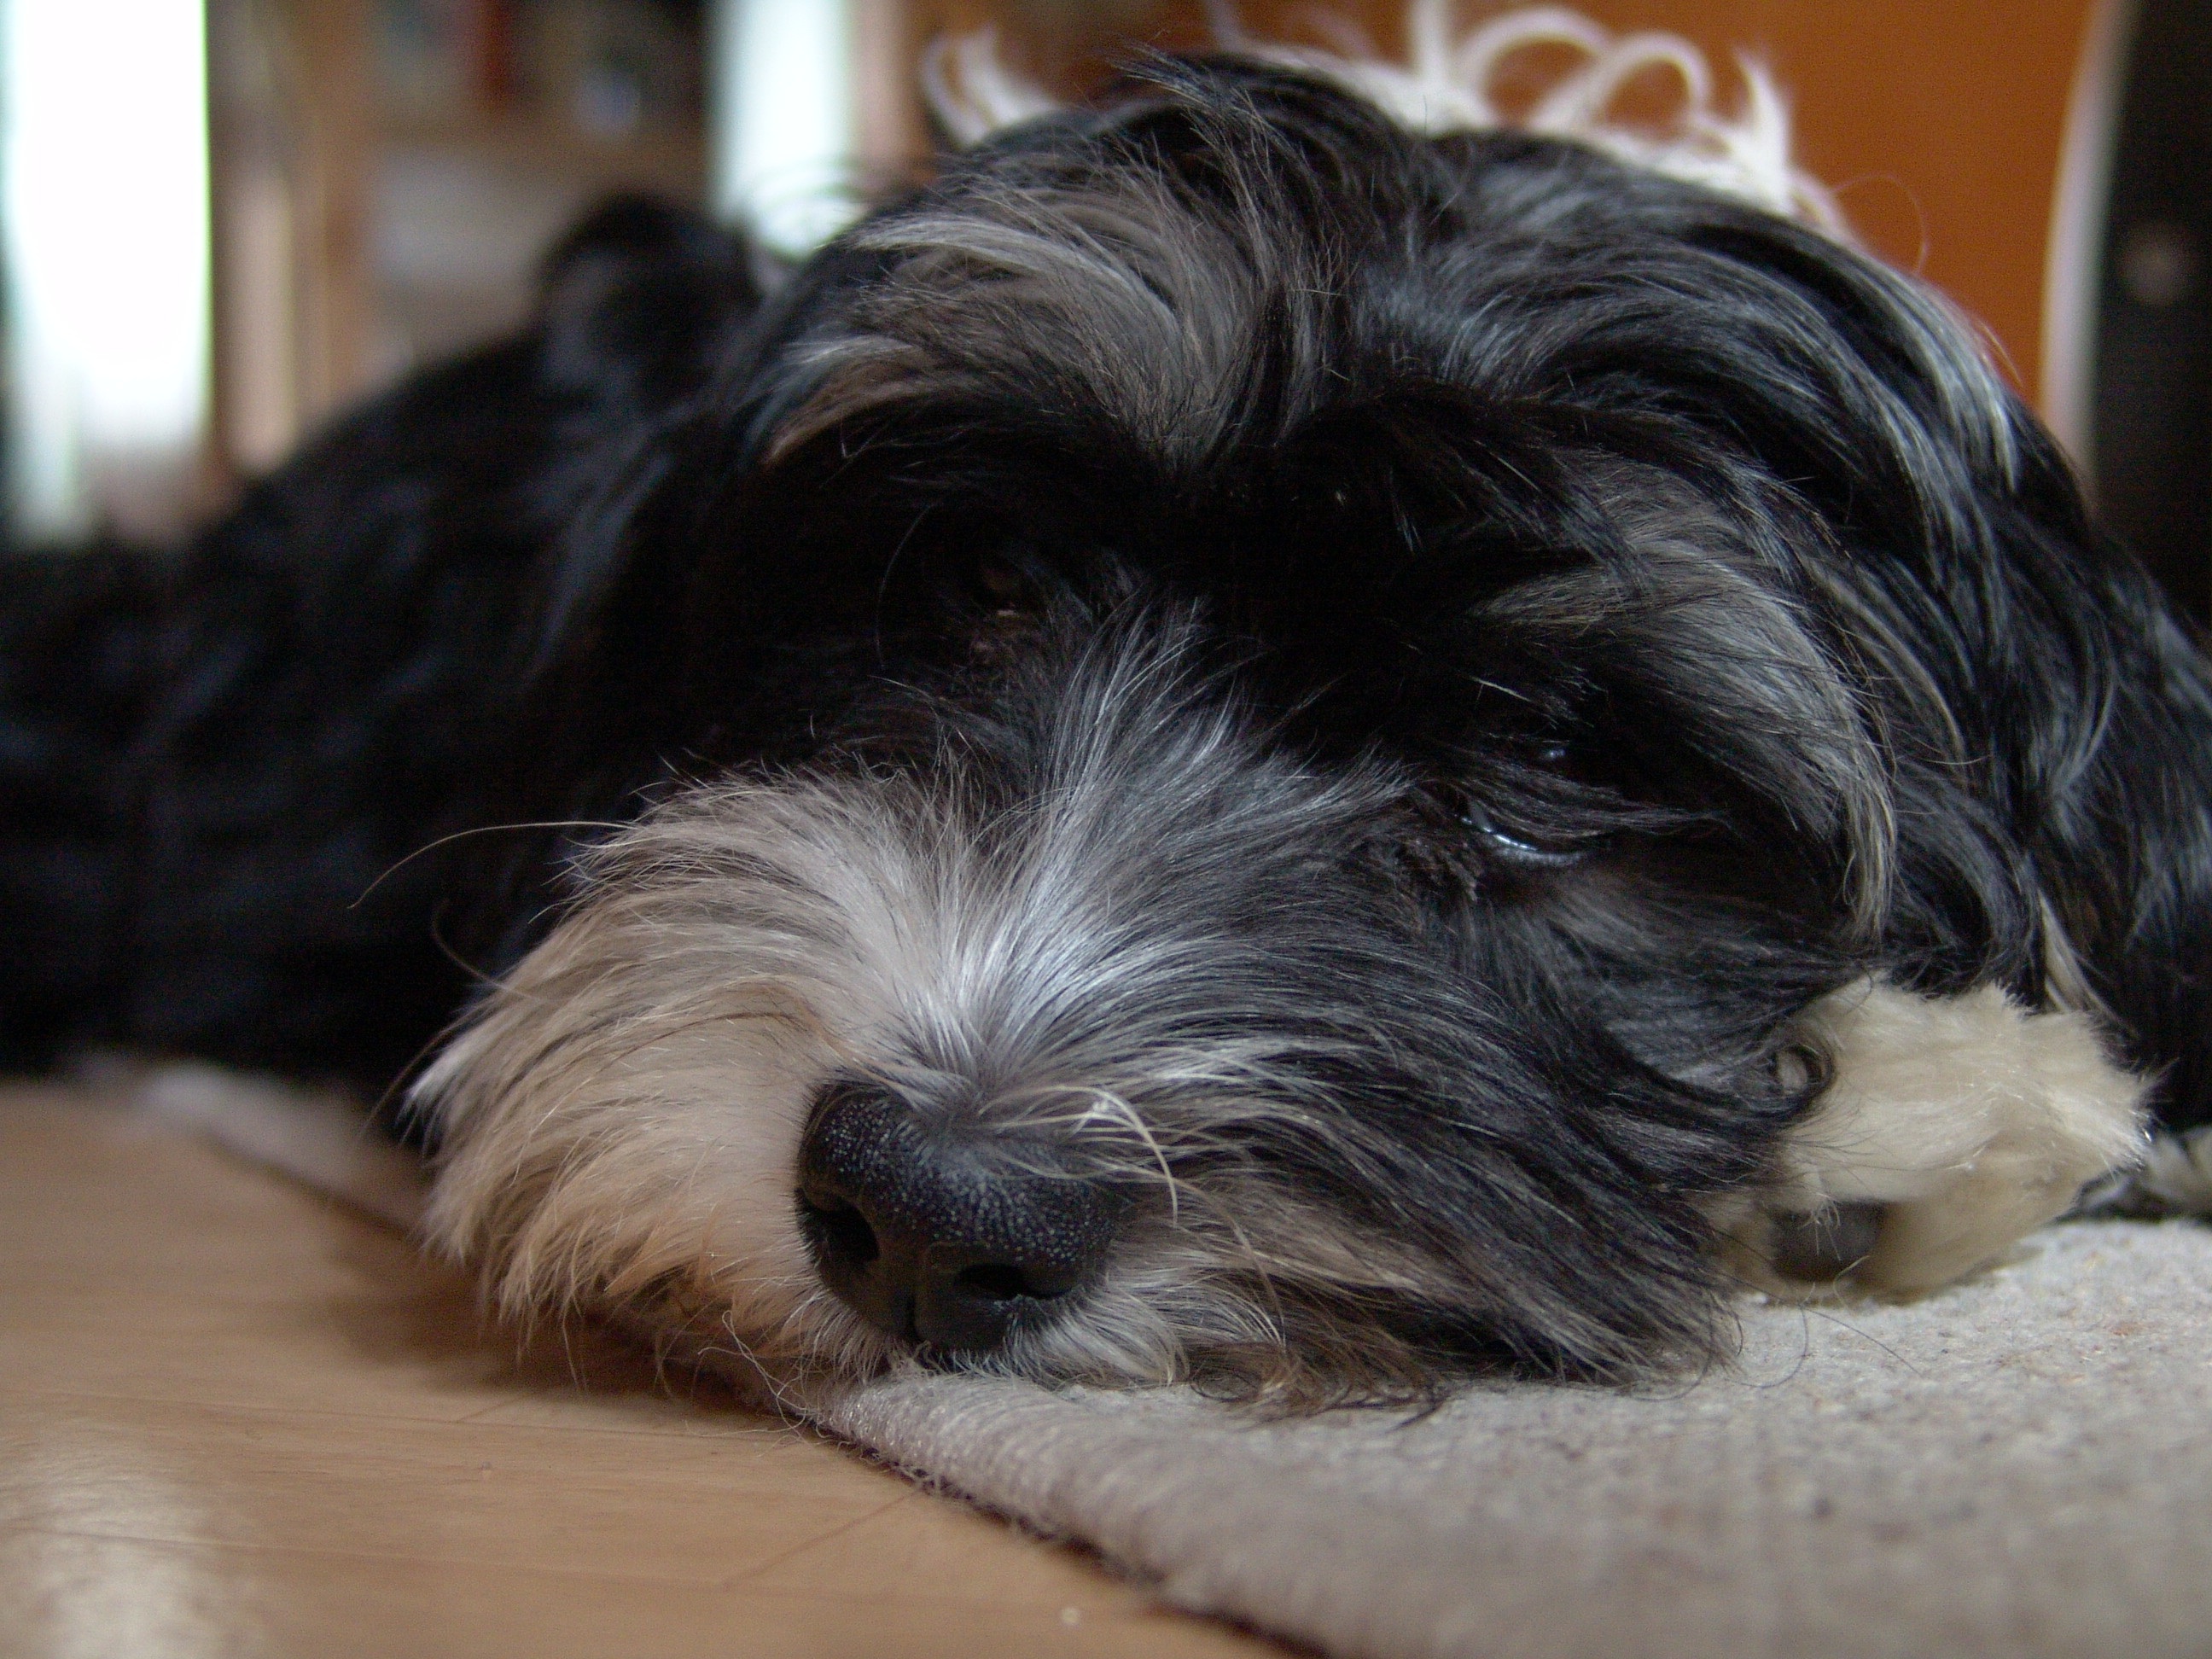
puppy, dog, animal, cute, pet, portrait, mammal, vertebrate, schnauzer, miniature schnauzer, dog breed, terrier, cockapoo, tibetan terrier, havanese, dog like mammal, carnivoran, schnoodle, dandie dinmont terrier, l wchen, glen of imaal terrier, dog crossbreeds, morkie, petit basset griffon vend en